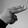
ASL letter: H